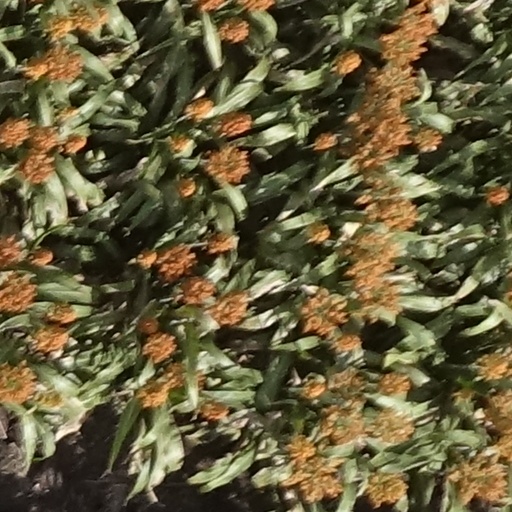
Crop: sorghum